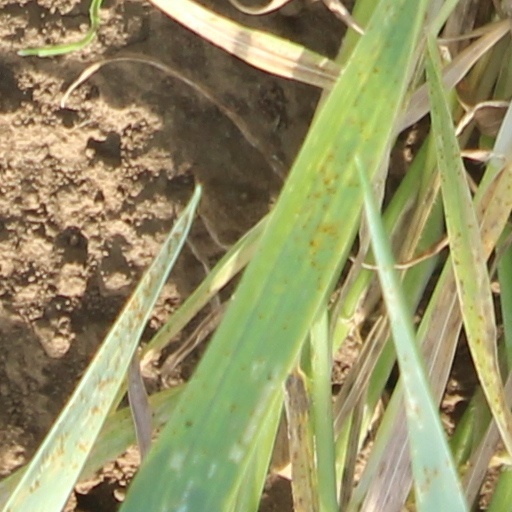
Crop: wheat